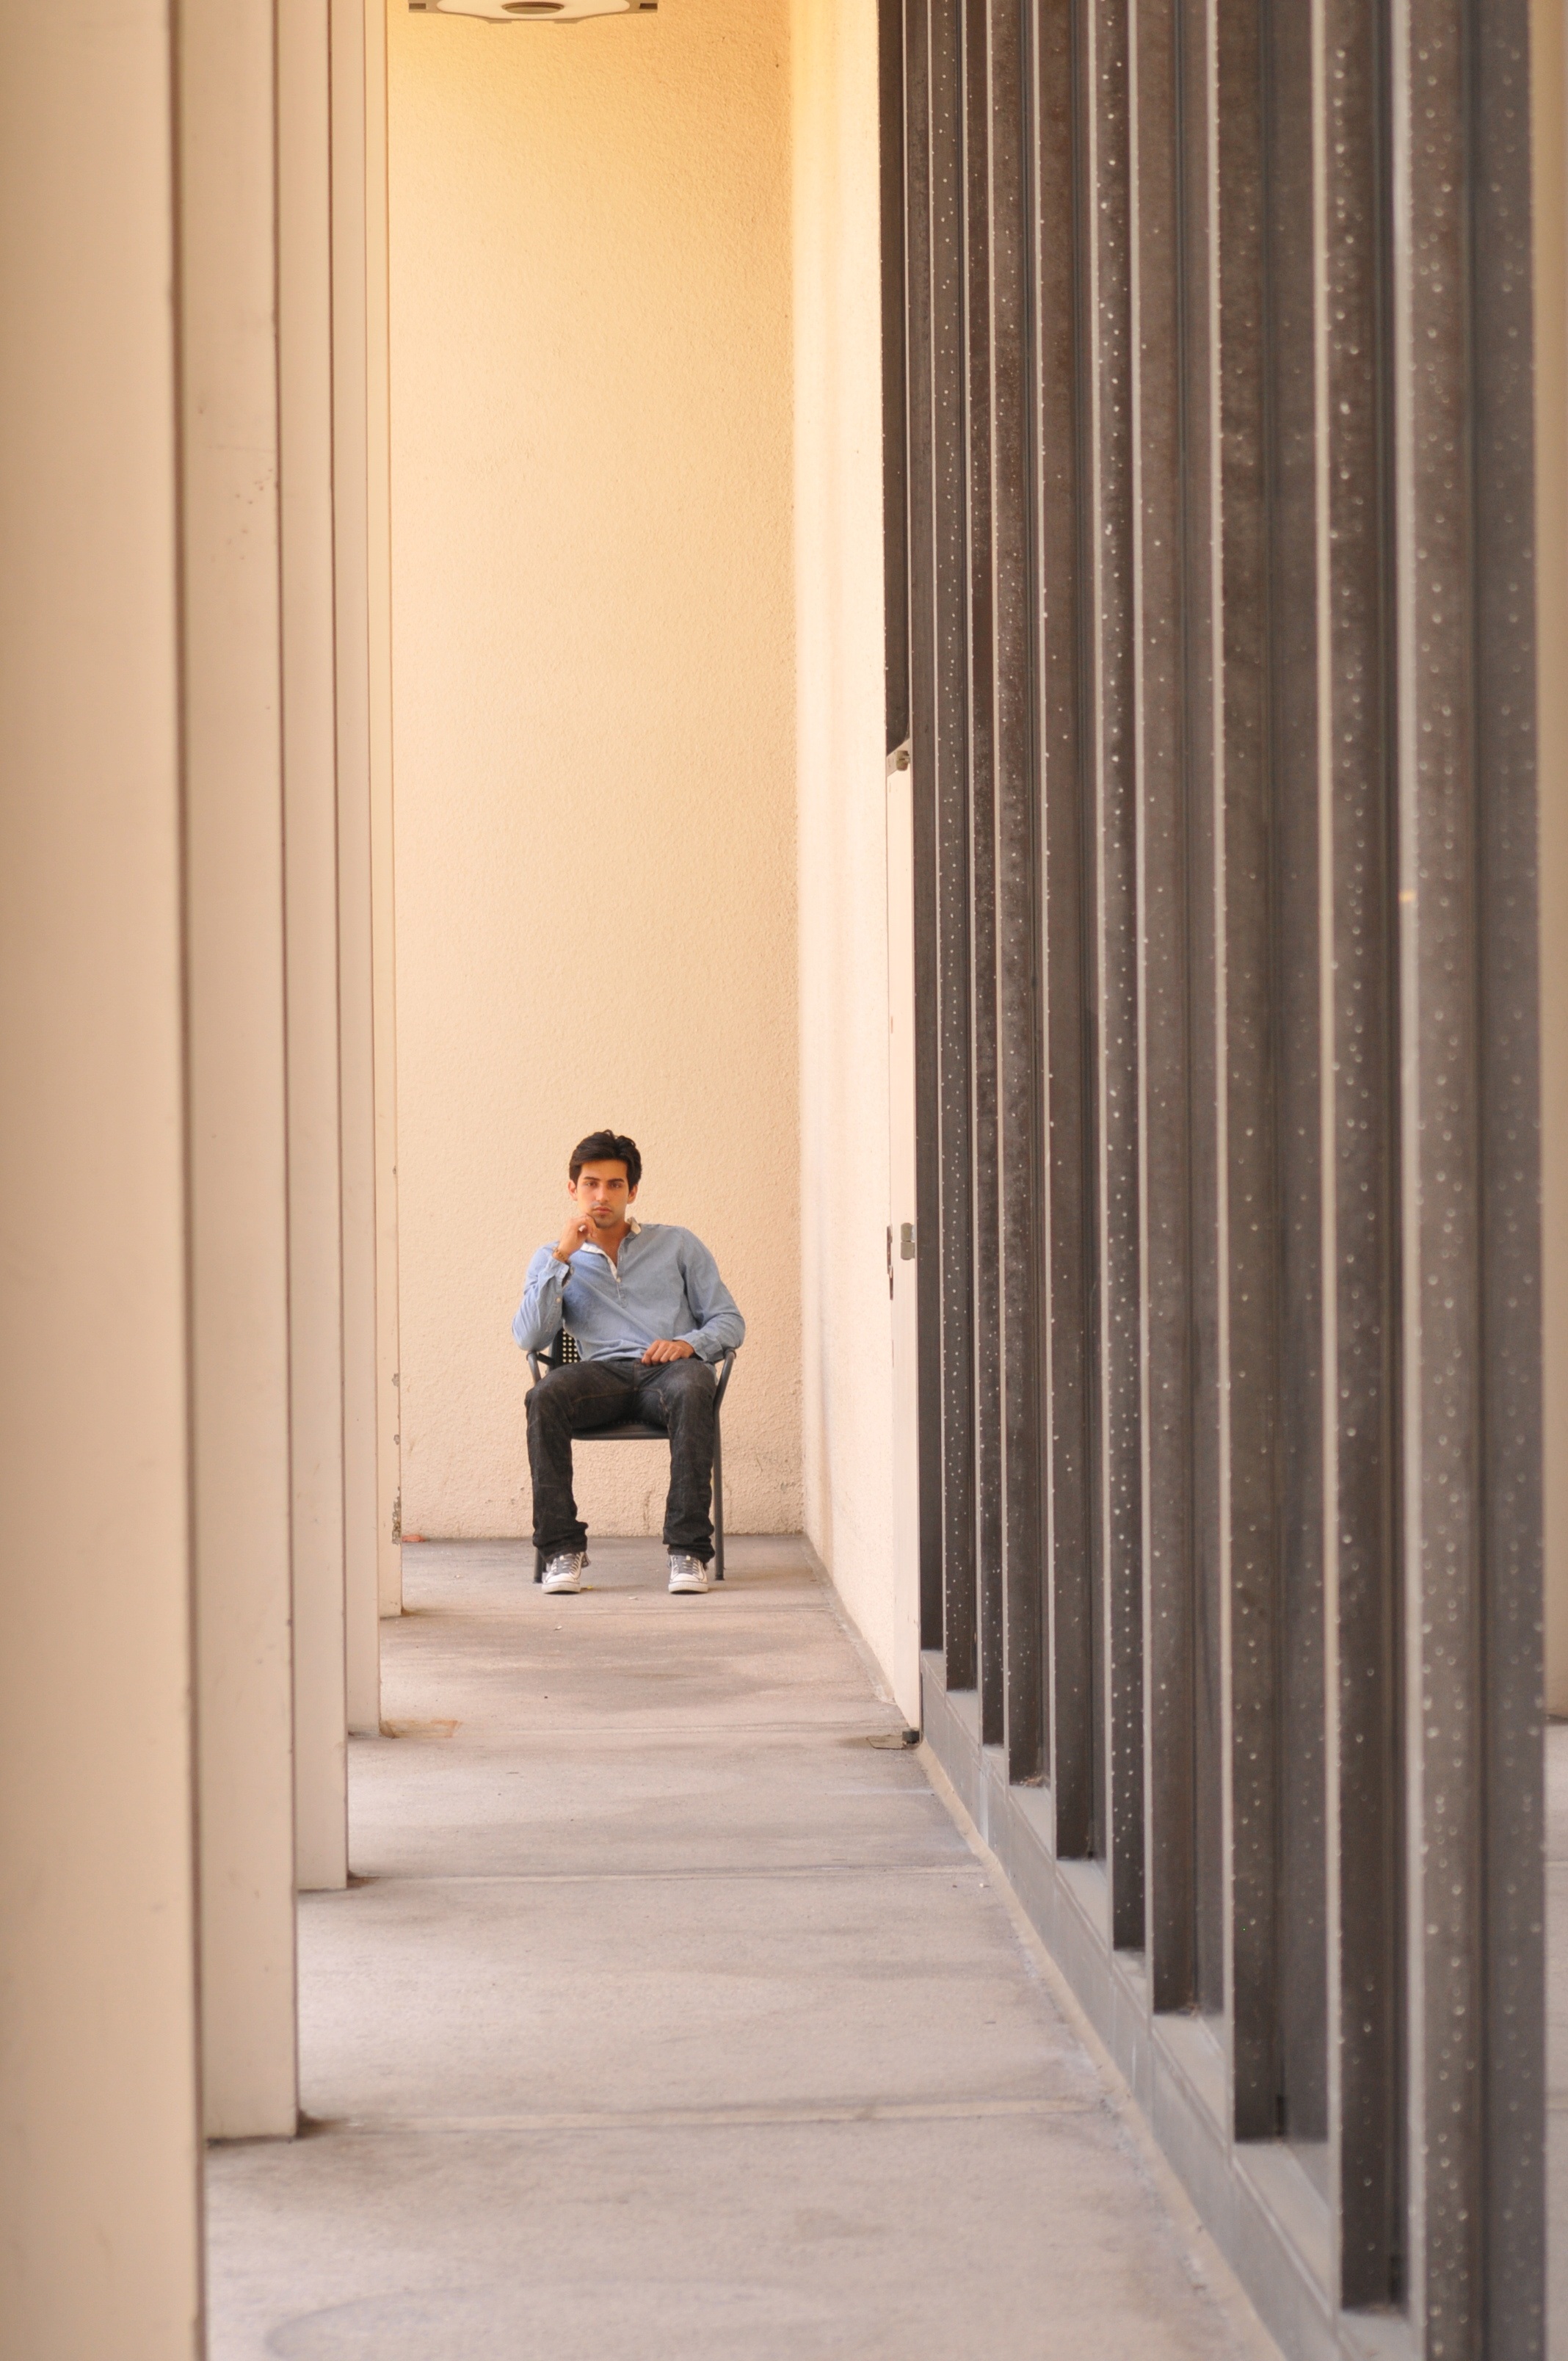
man, architecture, wood, house, floor, window, perspective, building, home, wall, alone, waiting, column, relax, hall, curtain, lonely, lifestyle, door, modern, interior design, relaxation, design, loneliness, boredom, window covering